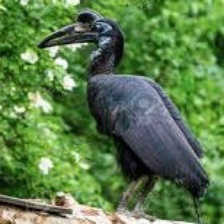
Species: ABYSSINIAN GROUND HORNBILL
Scientific name: BUCORVUS ABYSSINICUS
ImageNet parent category: hornbill